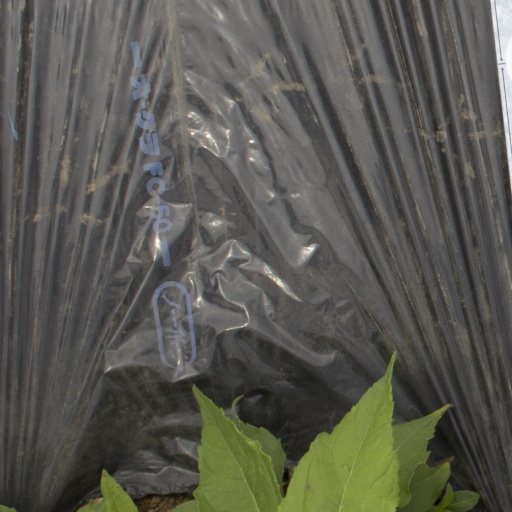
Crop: Jerusalem artichoke